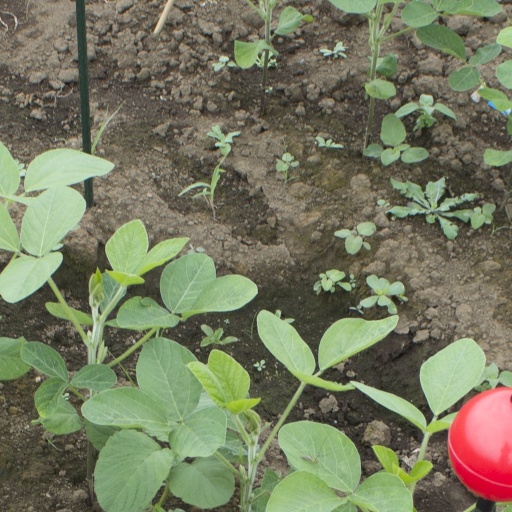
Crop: soybean